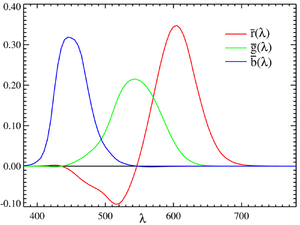
CIE RGB est un espace de couleur défini par la Commission internationale de l'éclairage en 1931. Il fait partie de la famille des espaces Rouge Vert Bleu et est l'une des premières tentatives de quantification de la couleur. Ces trois couleurs ont une importance particulière car elles sont proches des maxima de réponse des trois types de cônes de la rétine de l'œil humain. Pour étudier de manière approfondie un tel espace, la CIE a particularisé les trois couleurs primaires par des couleurs pures de longueurs d'onde bien définies.